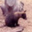
Label: bear